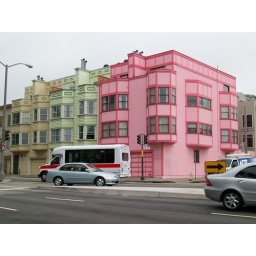
My dream neighborhood. and id live in the pink one. Top level. With side bay windows